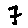
Label: 7